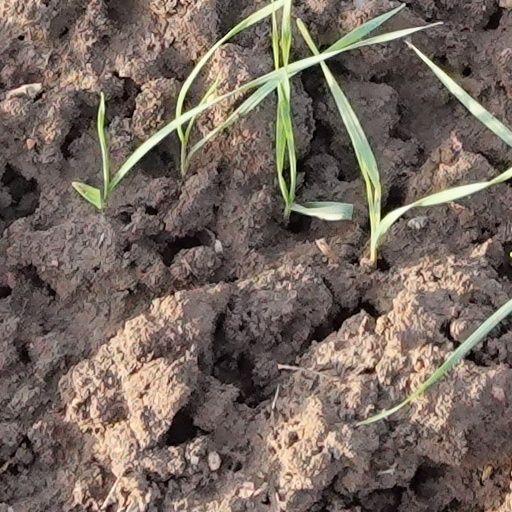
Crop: wheat